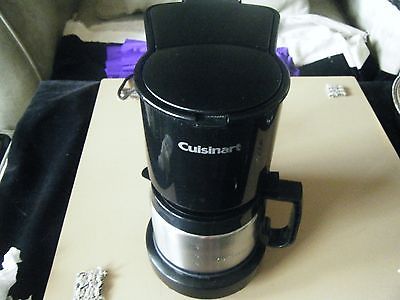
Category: coffee maker